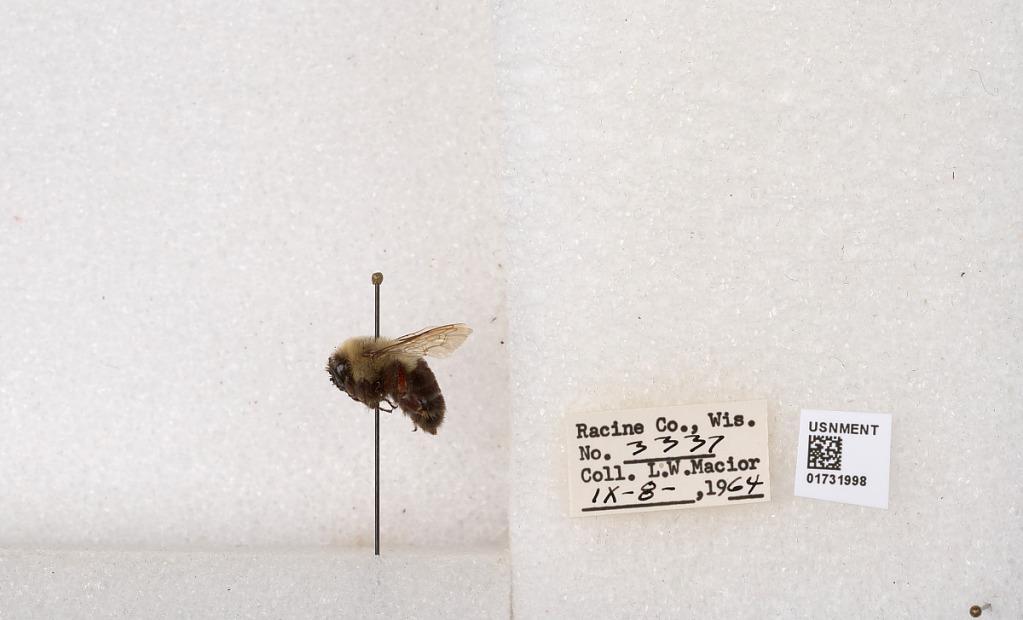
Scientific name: Bombus impatiens Cresson
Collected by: L. Macior
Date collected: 1964-9-8
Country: United States
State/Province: Wisconsin
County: Racine
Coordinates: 42.7299, -87.8123